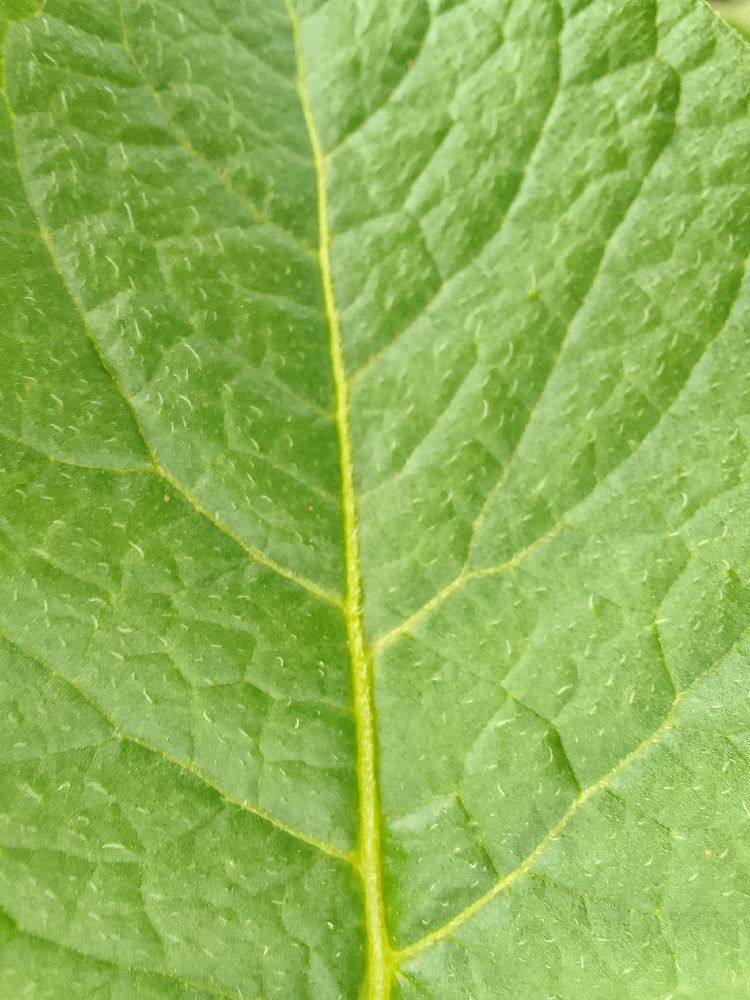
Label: Healthy